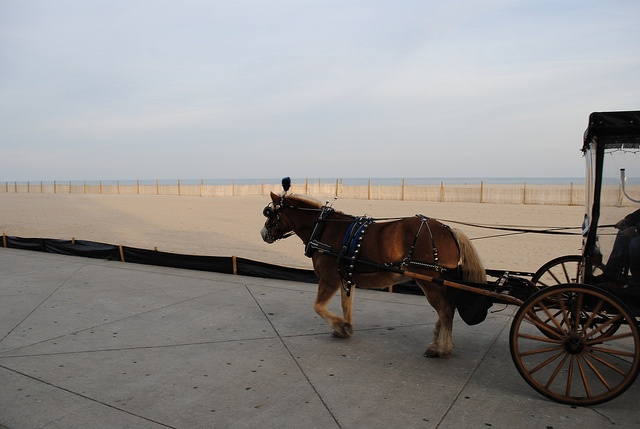
A horse and carriage on a empty boardwalk.
A small horse pulling a carriage down the street.
A small horse pulls a cart along a beach board walk.
A horse draws a buggy along a beach.
a horse that is pulling some kind of buggy behind it